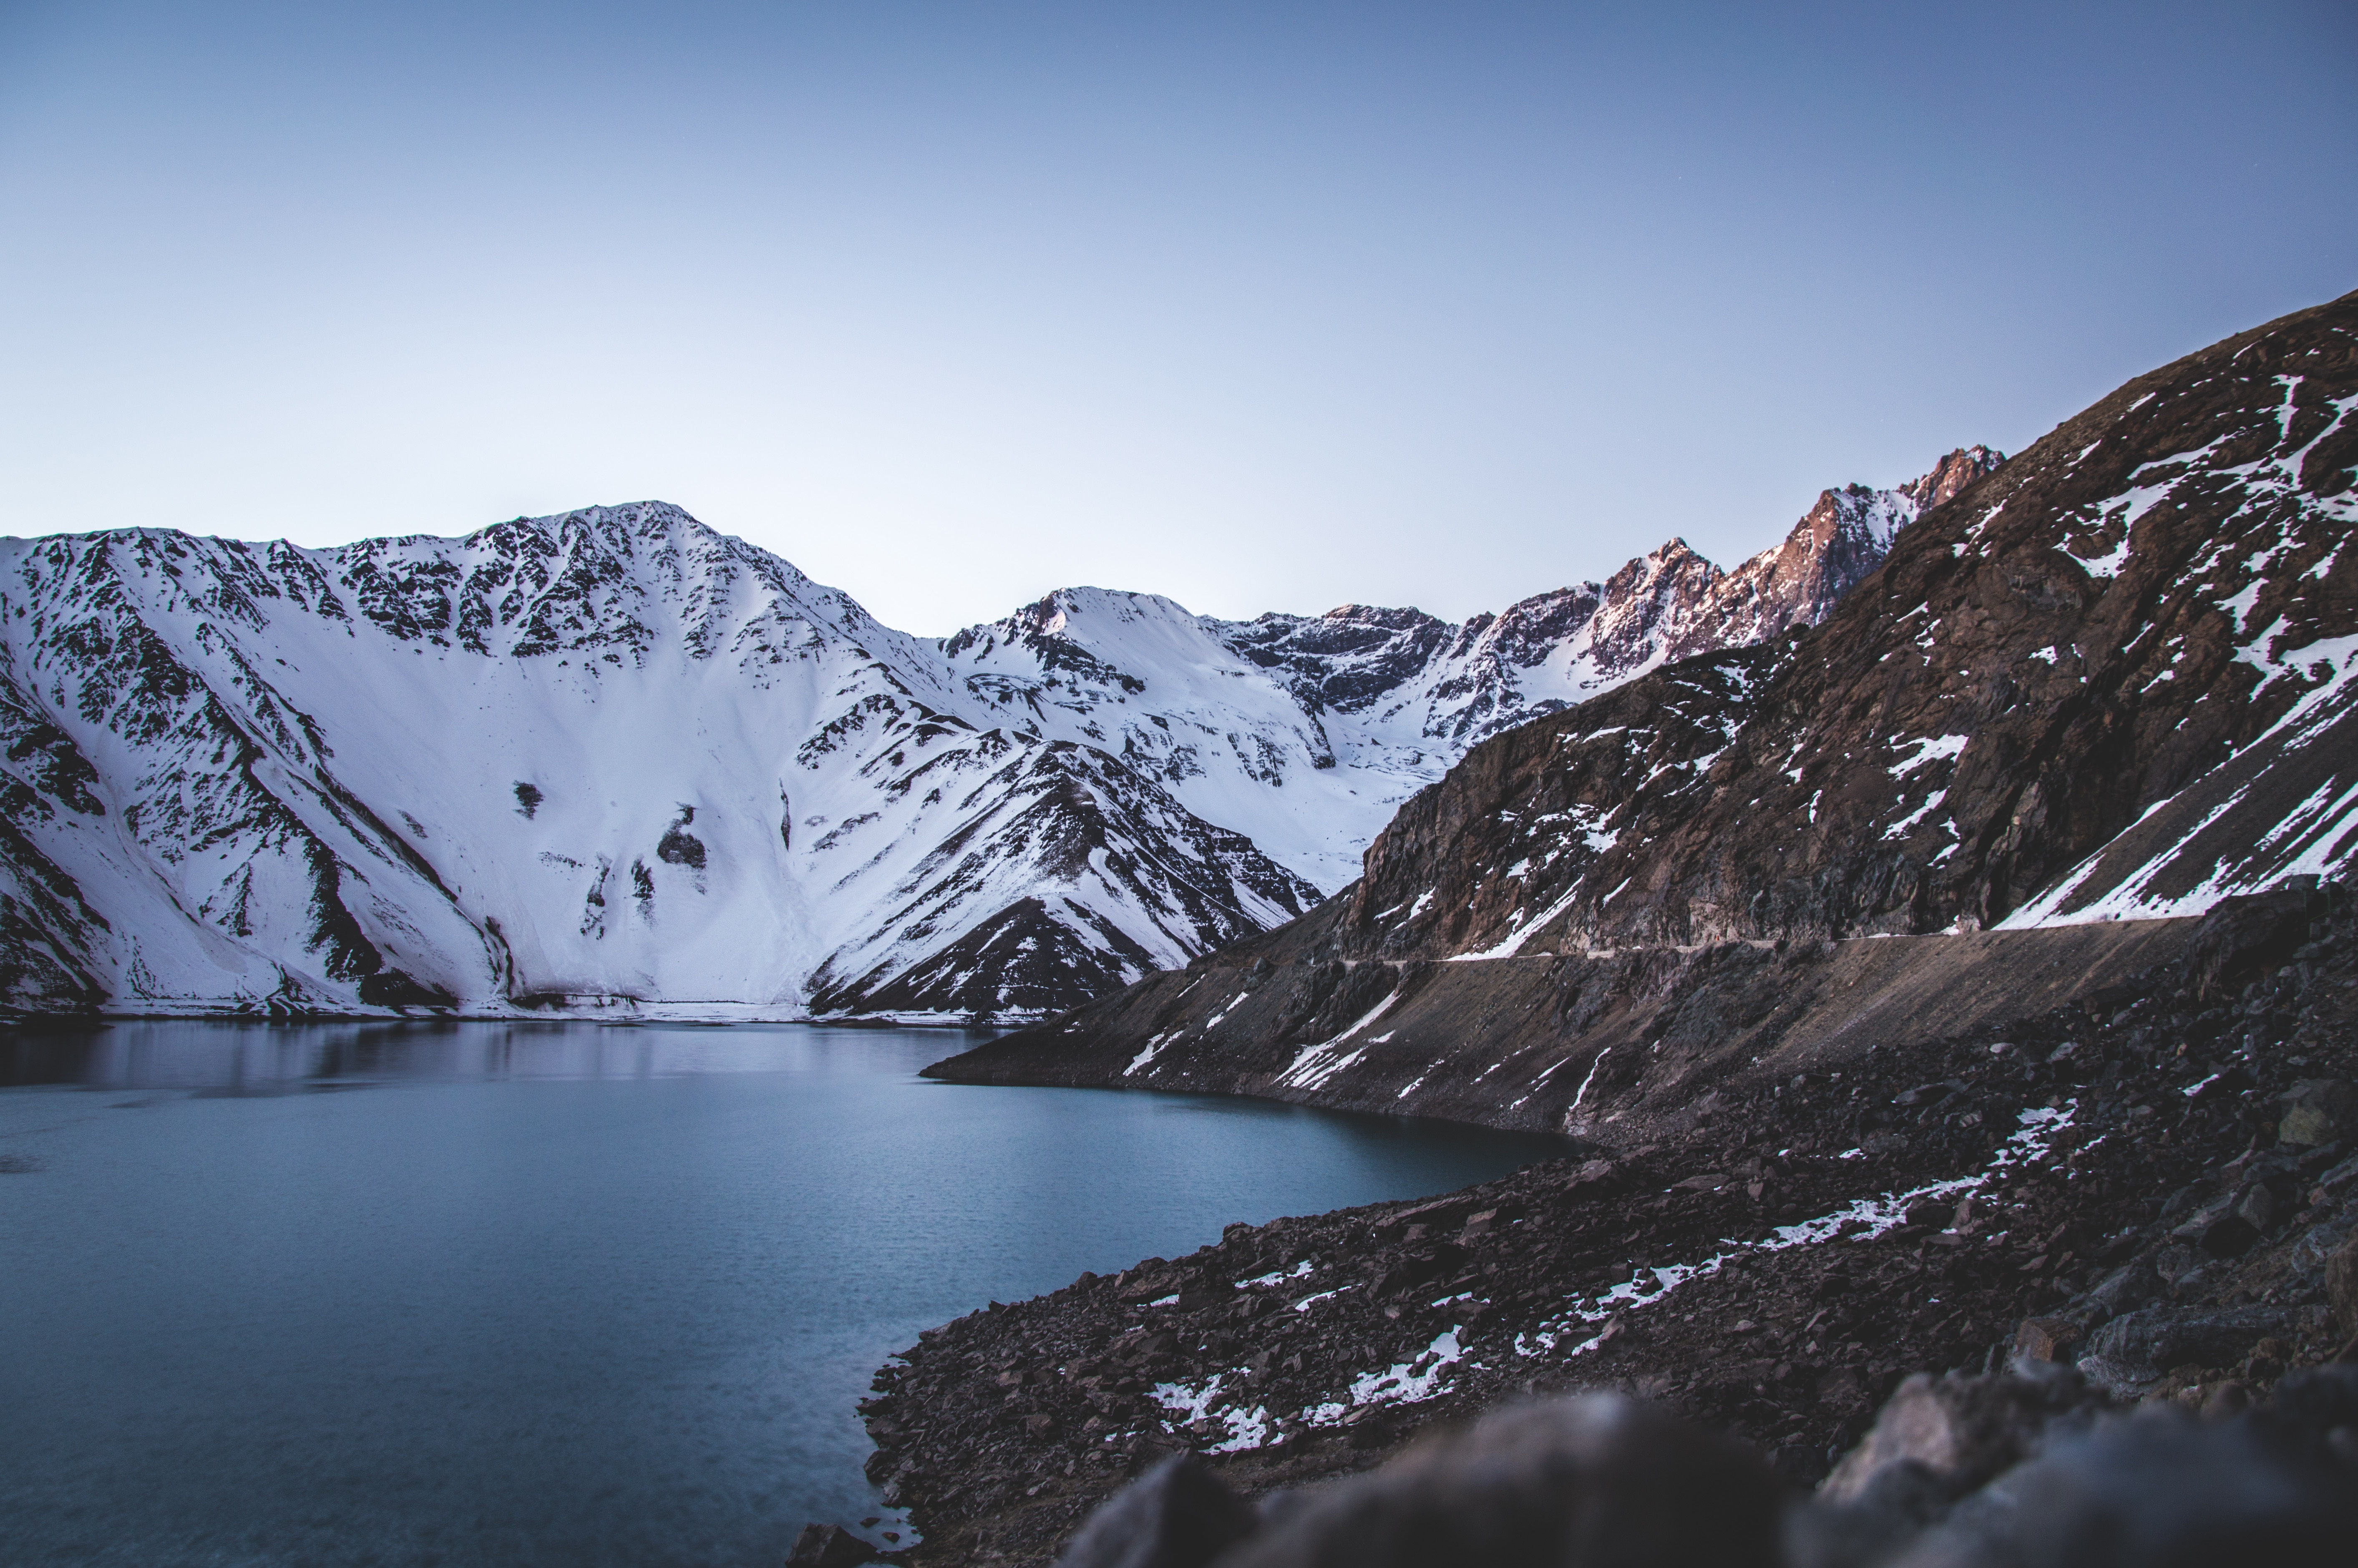
landscape, water, nature, rock, wilderness, mountain, snow, winter, lake, mountain range, ice, reflection, weather, fjord, season, ridge, summit, alps, fell, cirque, loch, landform, mountain pass, geographical feature, atmospheric phenomenon, mountainous landforms, glacial landform